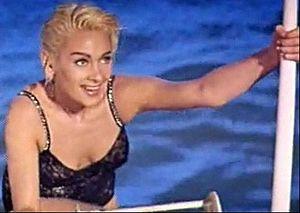
Cette liste rassemble année par année, et dans la même année, tous les genres d'œuvres littéraires, musicales, critiques, journalistiques, radiophoniques, théâtrales ou cinématographiques produites par Boris Vian. Elle est tout naturellement incomplète puisqu'on continue à découvrir des choses ignorées. Elle est en grande partie issue de la liste établie par Noël Arnaud dans la dernière édition de Les Vies parallèles de Boris Vian. p. 483 à 509